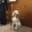
Label: dog